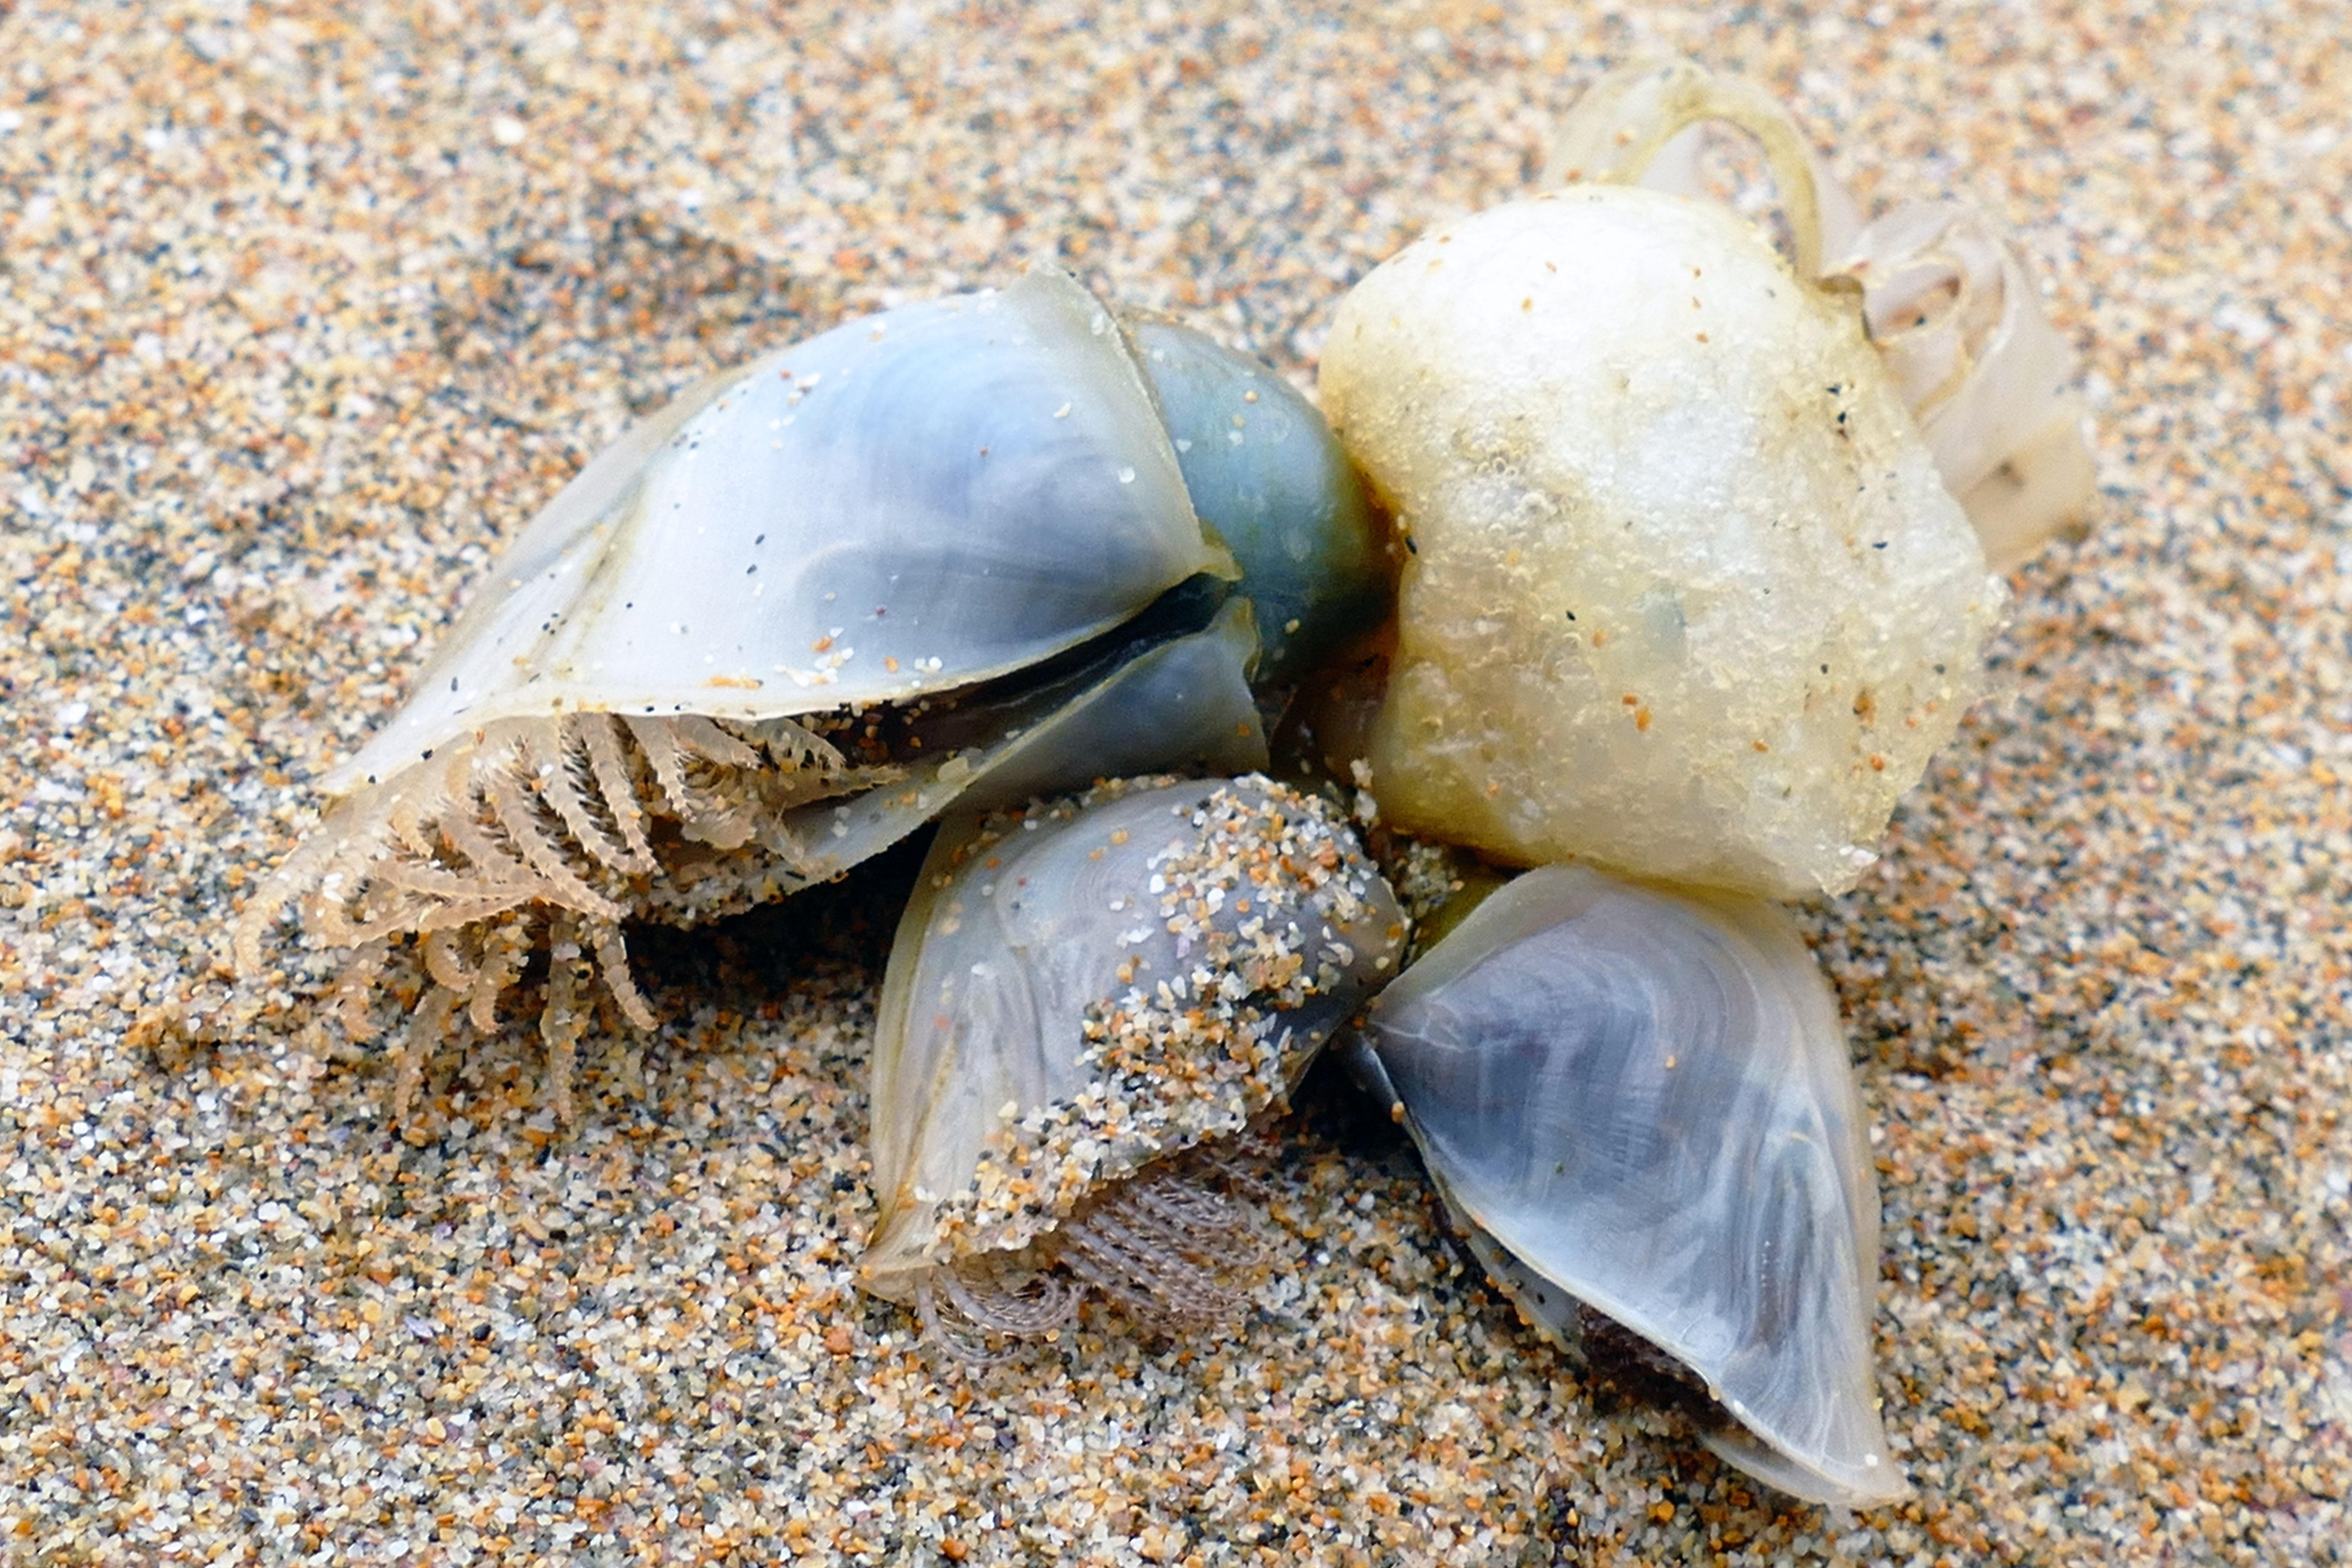
beach, sea, water, sand, ocean, shore, animal, seaside, wildlife, wild, underwater, food, seafood, fish, seashore, fauna, material, crab, claw, shell, invertebrate, life, seashell, clam, conch, lobster, close up, crustacean, octopus, snail, marine, creature, cockle, molluscs, macro photography, sea snail, marine biology, snails and slugs